Cam Ellis-Yolmen

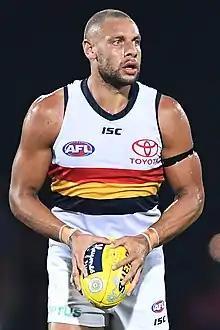
Ellis-Yolmen in June 2019

Cameron Ellis-Yolmen (born 28 January 1993) is a former professional Australian rules footballer, most recently playing for the Brisbane Lions in the Australian Football League (AFL), having played for the Adelaide Football Club from 2014 until 2019. He was drafted at pick 64 in the 2011 National Draft. Cam currently plays for the Surfers Paradise Demons in the QAFL.